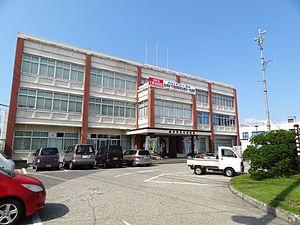
Aizubange est une ville japonaise située dans la préfecture de Fukushima.